Conflict (process)

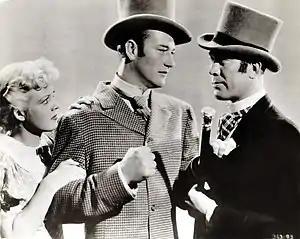
Jean Rogers, John Wayne, and Ward Bond in the film "Conflict" (1936)

In cases of intragroup conflict, there is a conflict between the overall goals of the general group, and the goals of at least one person in that group. The disagreements may also be examples of interpersonal conflict, a conflict between two or more people. Intrapersonal conflicts are conflicts occurring in an individual, for example a bad conscience or an identity conflict. Intergroup conflict is conflict between two or more groups.